New Fire ceremony

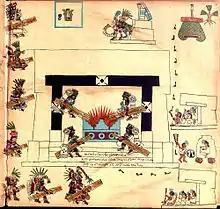
Representation of a new fire ceremony ("Codex Borbonicus", p.34).

The Celebration of the New Fire ceremony is described by Tovar. During the last five days (called nemontemi) of the last year of the cycle, the preparations for the ceremony began. These preparations involved abstinence from work, fasting, ritual cleansing, ritual bloodletting, destruction of old household items and observance of silence. It was believed that during these days the world was in grave danger because of the instability inherent in the shift from one cycle to another. It was feared that female stellar deities, the Tzitzimime, would descend and devour the earth.